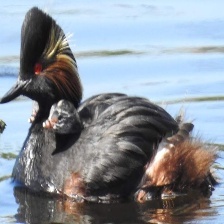
Species: BLACK-NECKED GREBE
Scientific name: PODICEPS NIGRICOLLIS